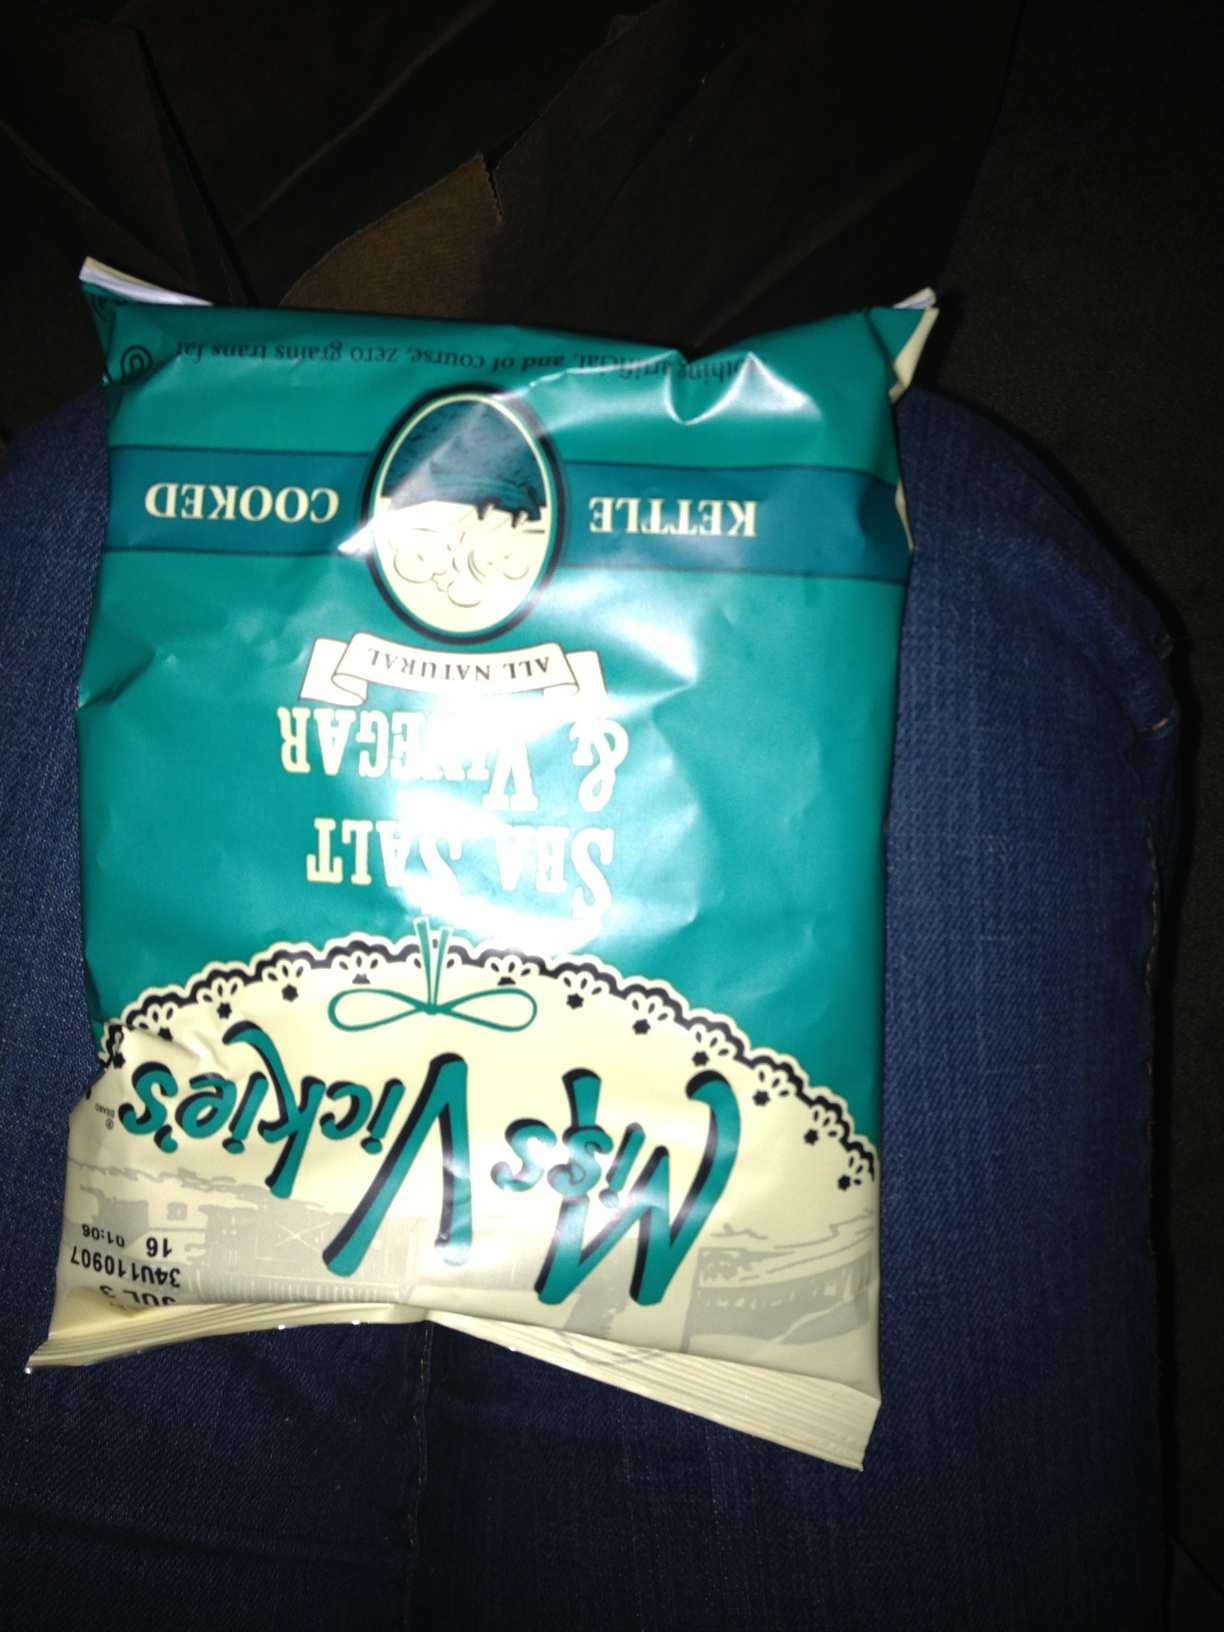Question: Are these regular chips, or salt and vinegar chips?
Answer: salt vinegar